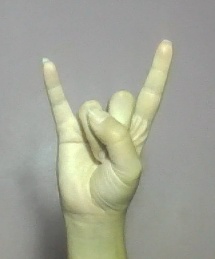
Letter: la